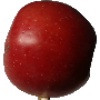
Label: Apple Braeburn 1